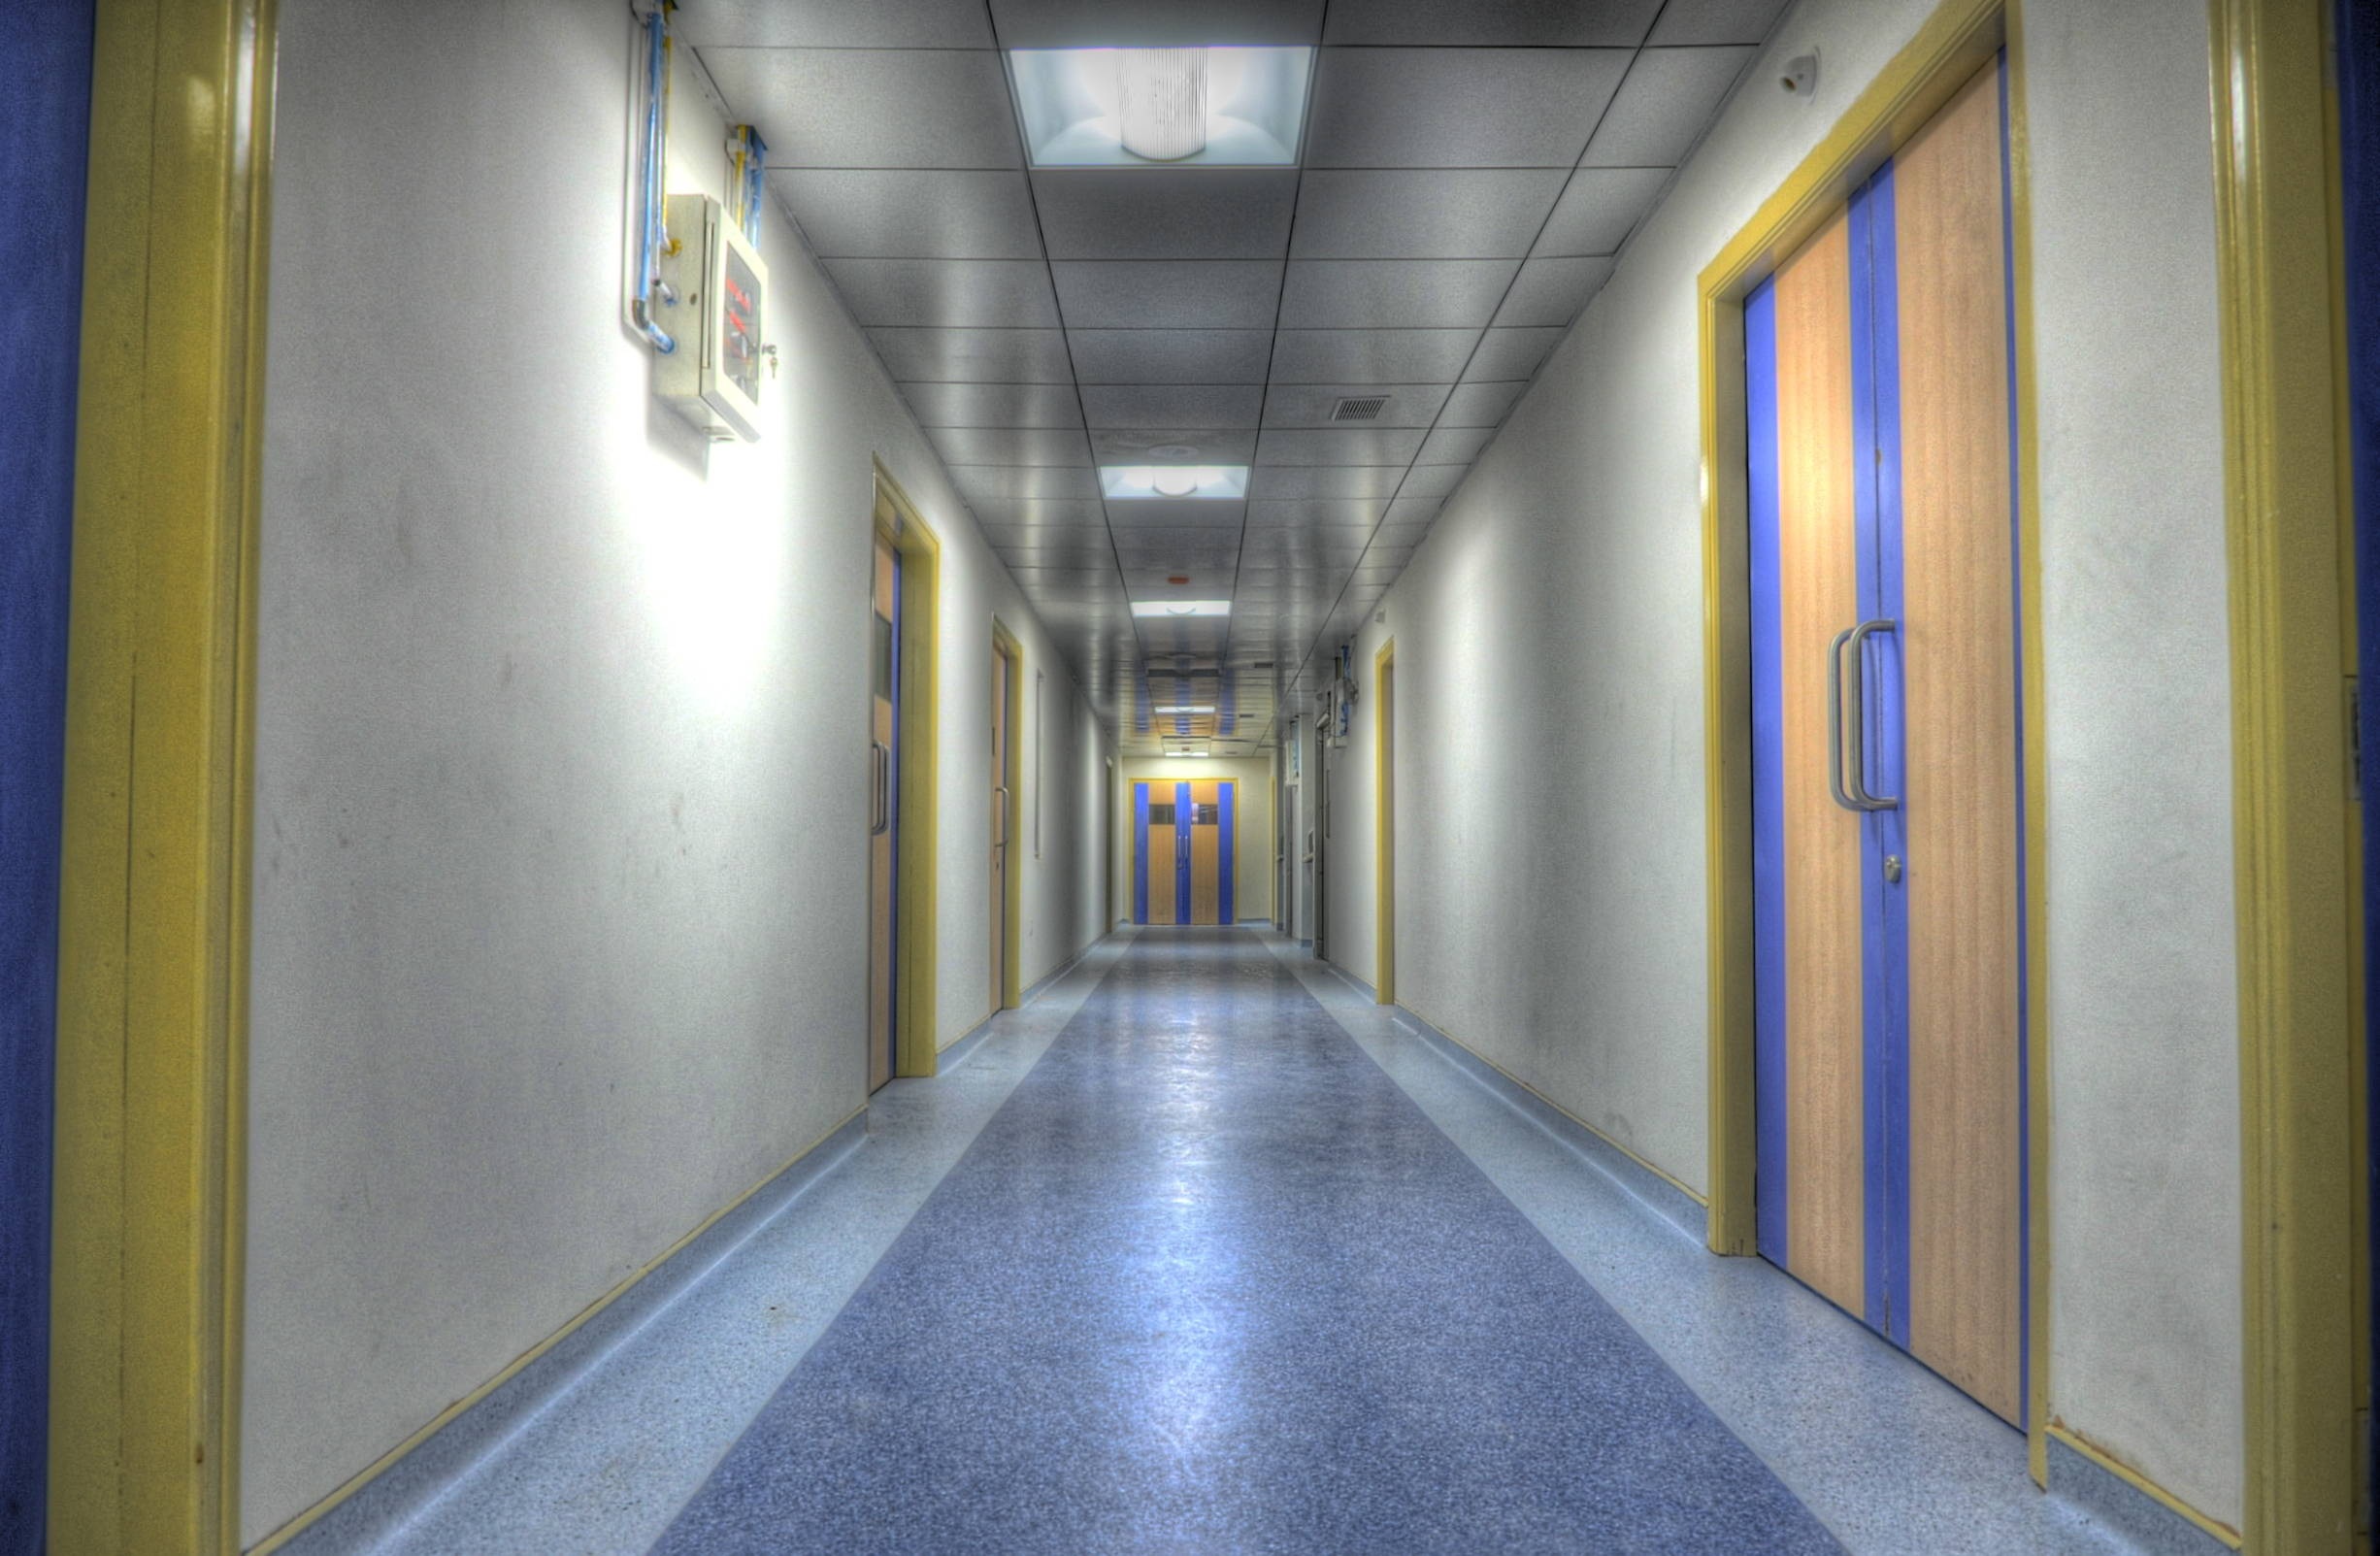
light, alley, subway, transport, hall, public transport, interior design, aisle, metro station, passageway, infrastructure, symmetry, corridor, hospital, rooms, rapid transit, wards